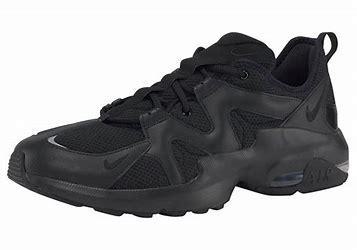
Brand: Nike
Model: Air Max Graviton